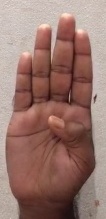
ASL sign: B